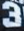
Number: 3